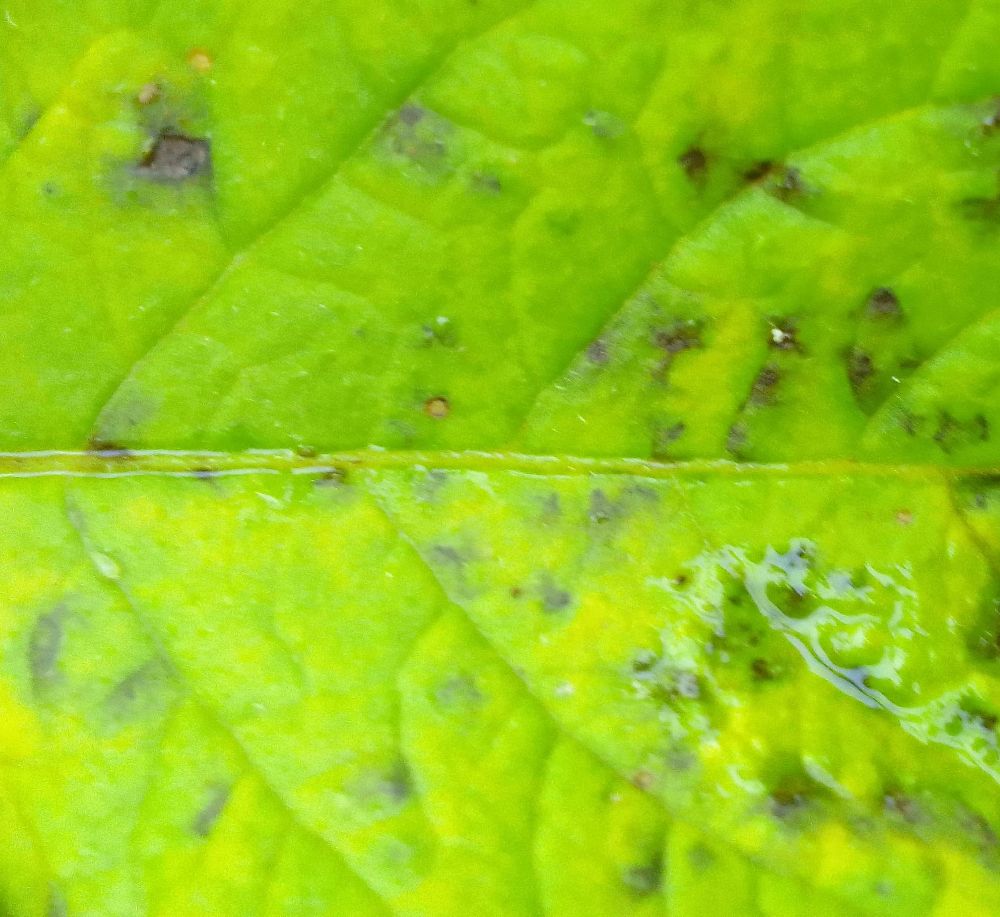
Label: Early blight